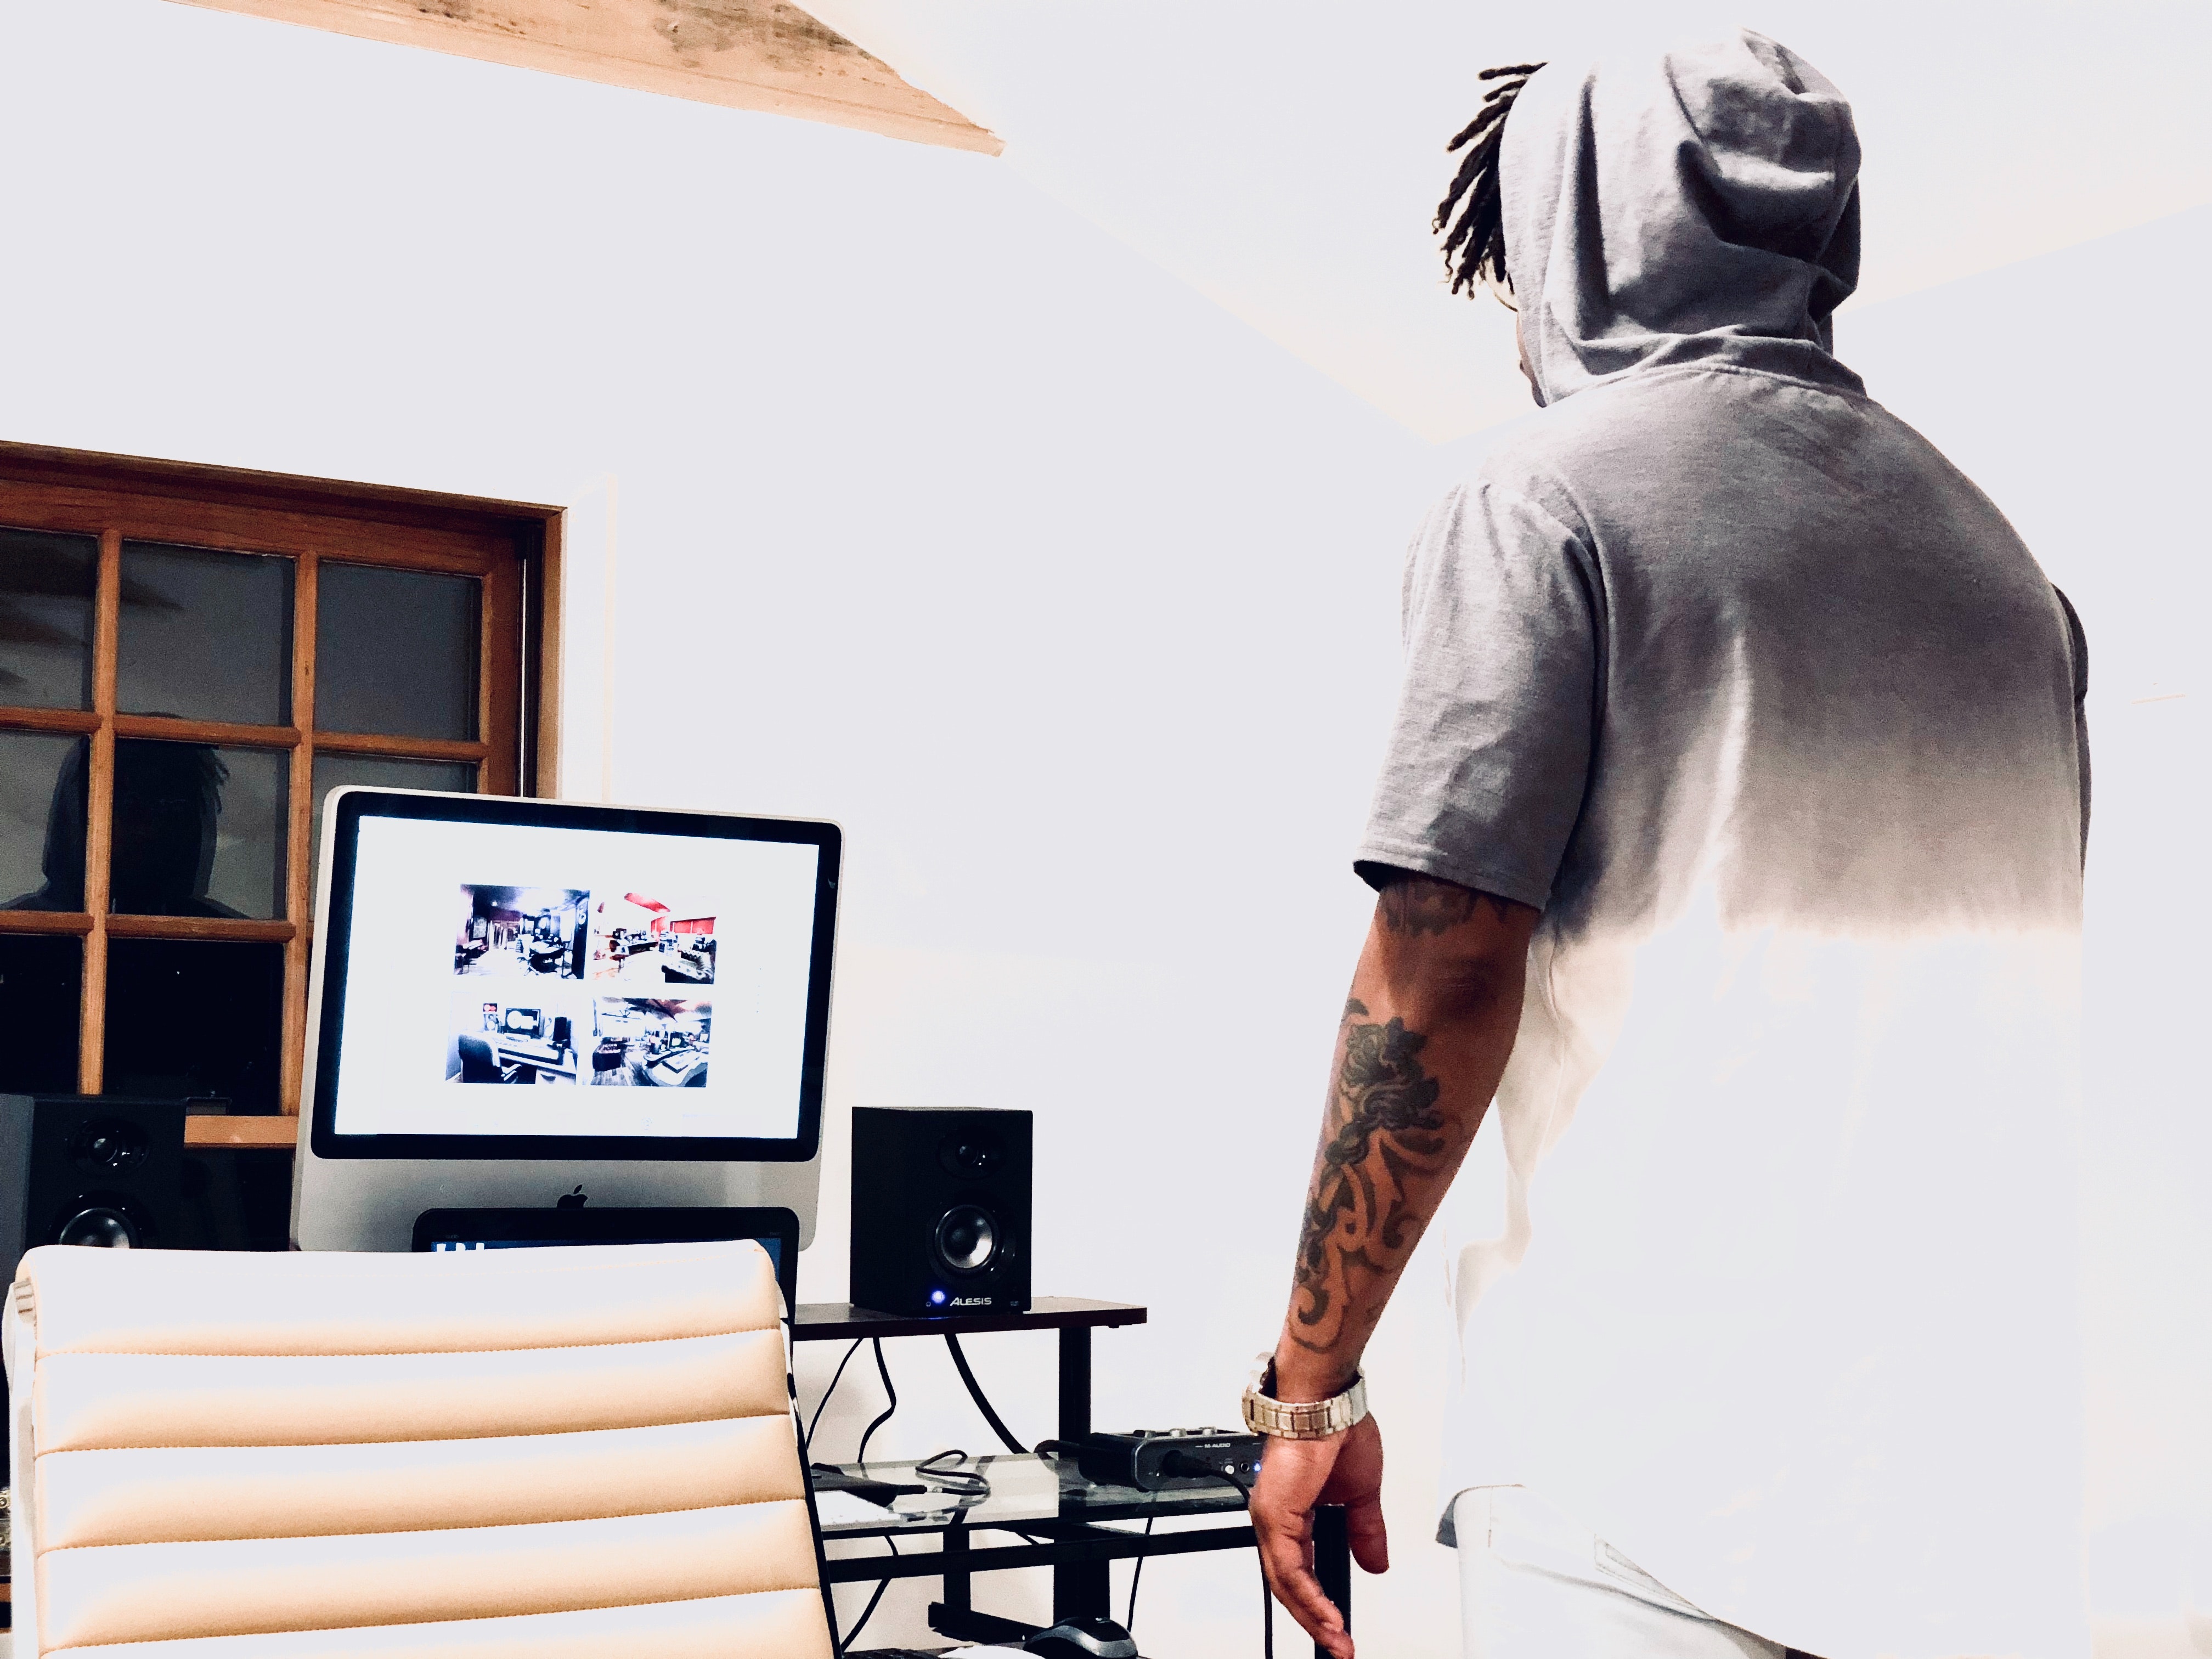
wall, illustration, fashion illustration, room, art, photography, furniture, fashion design, drawing, visual arts